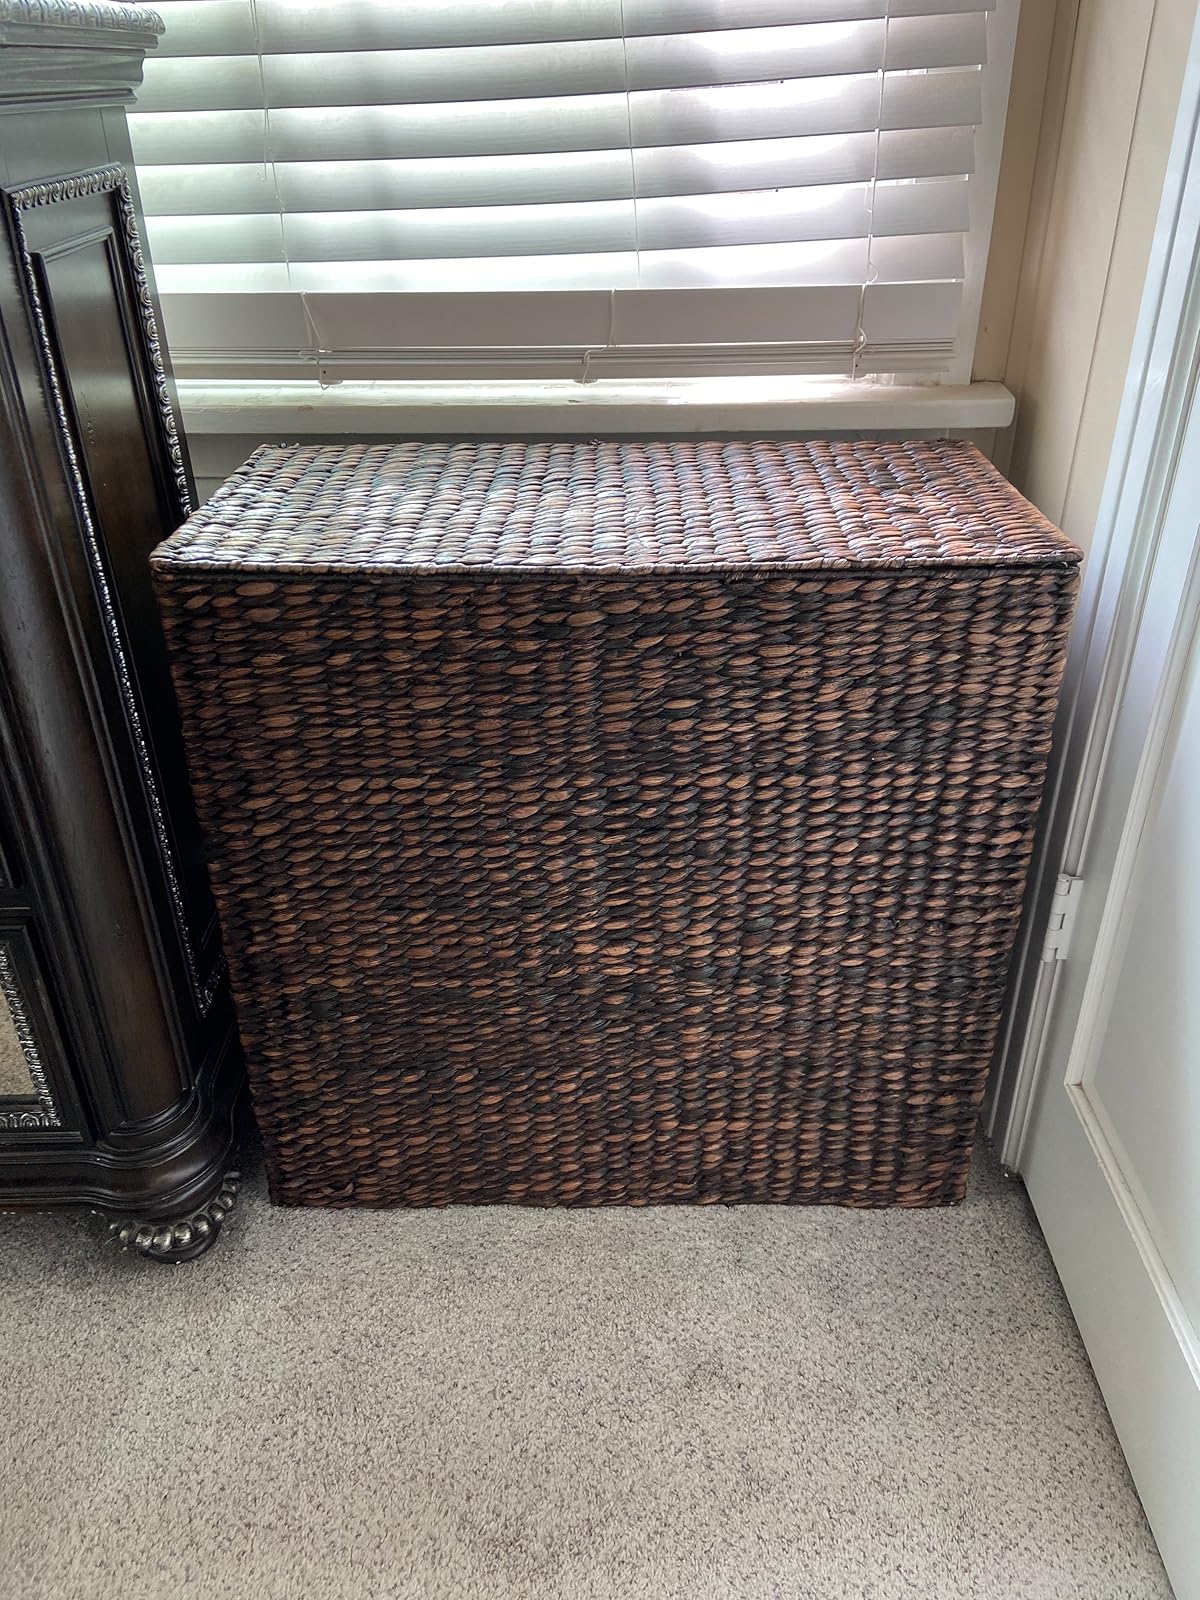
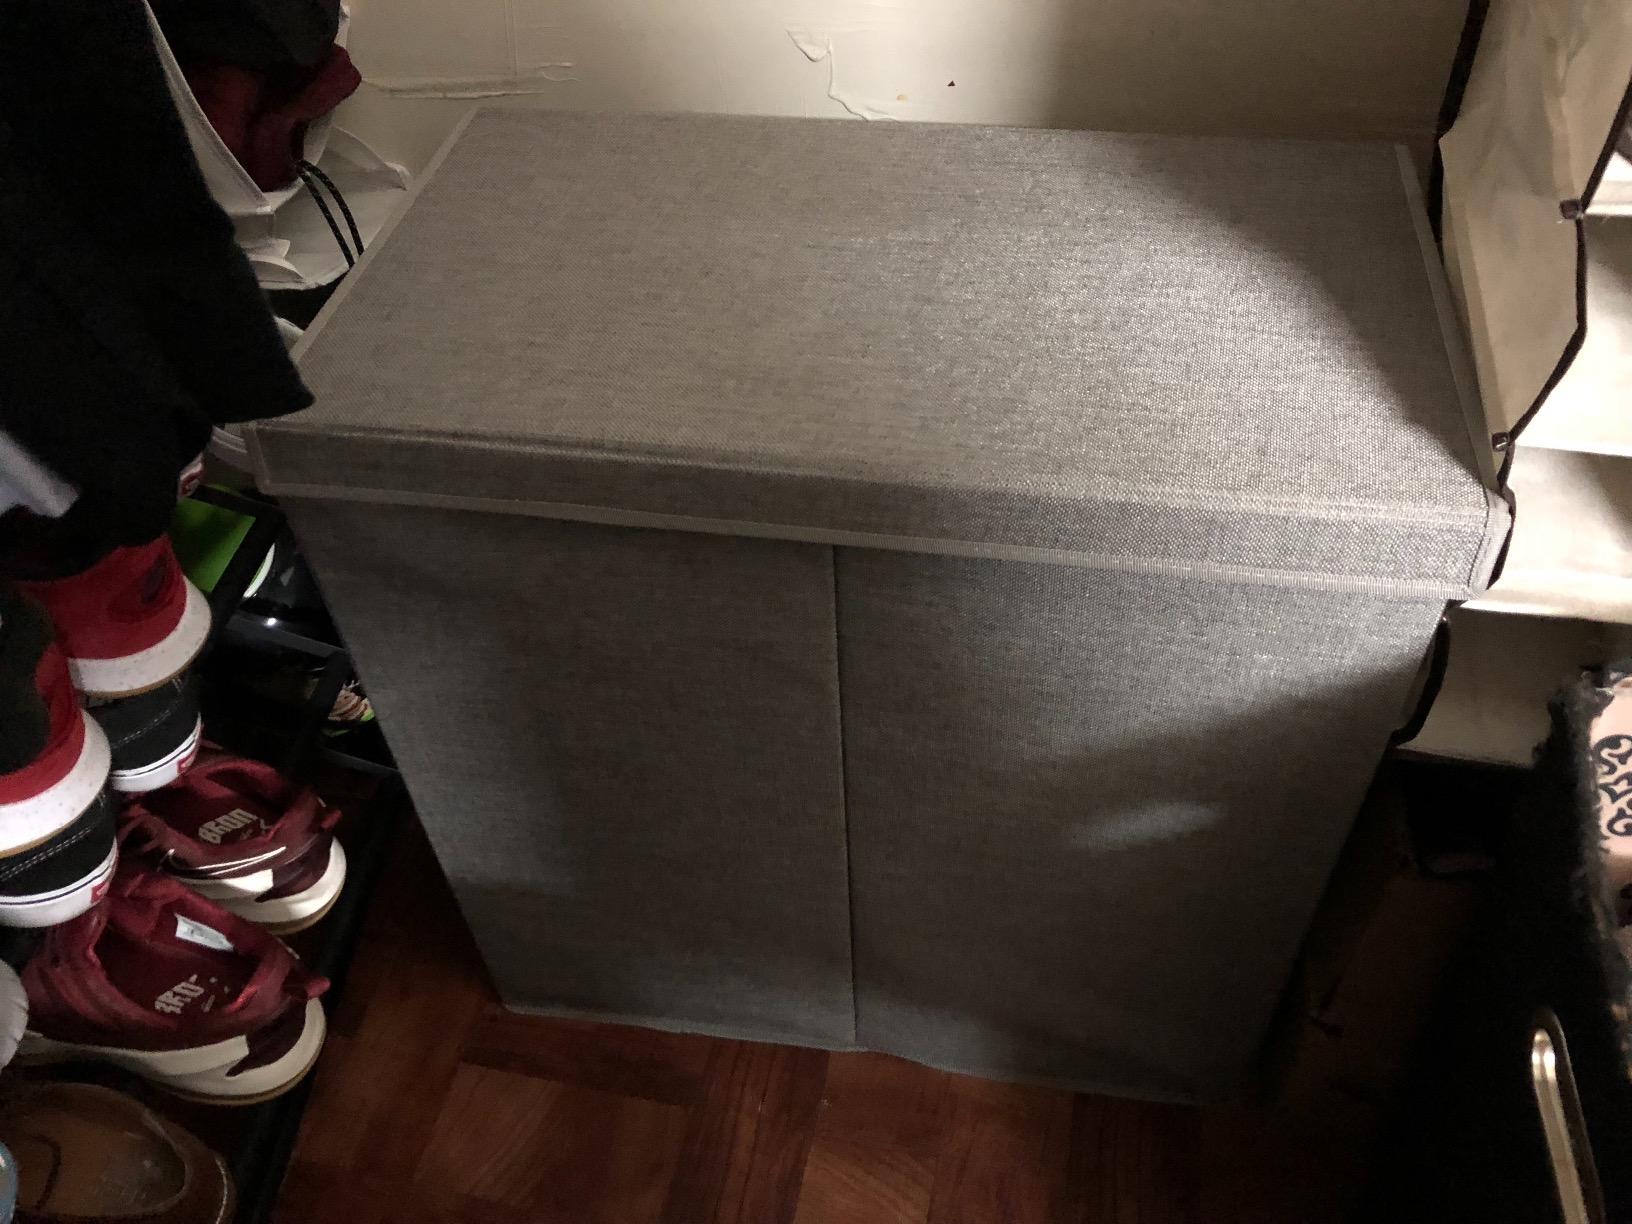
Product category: items_hamper
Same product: no